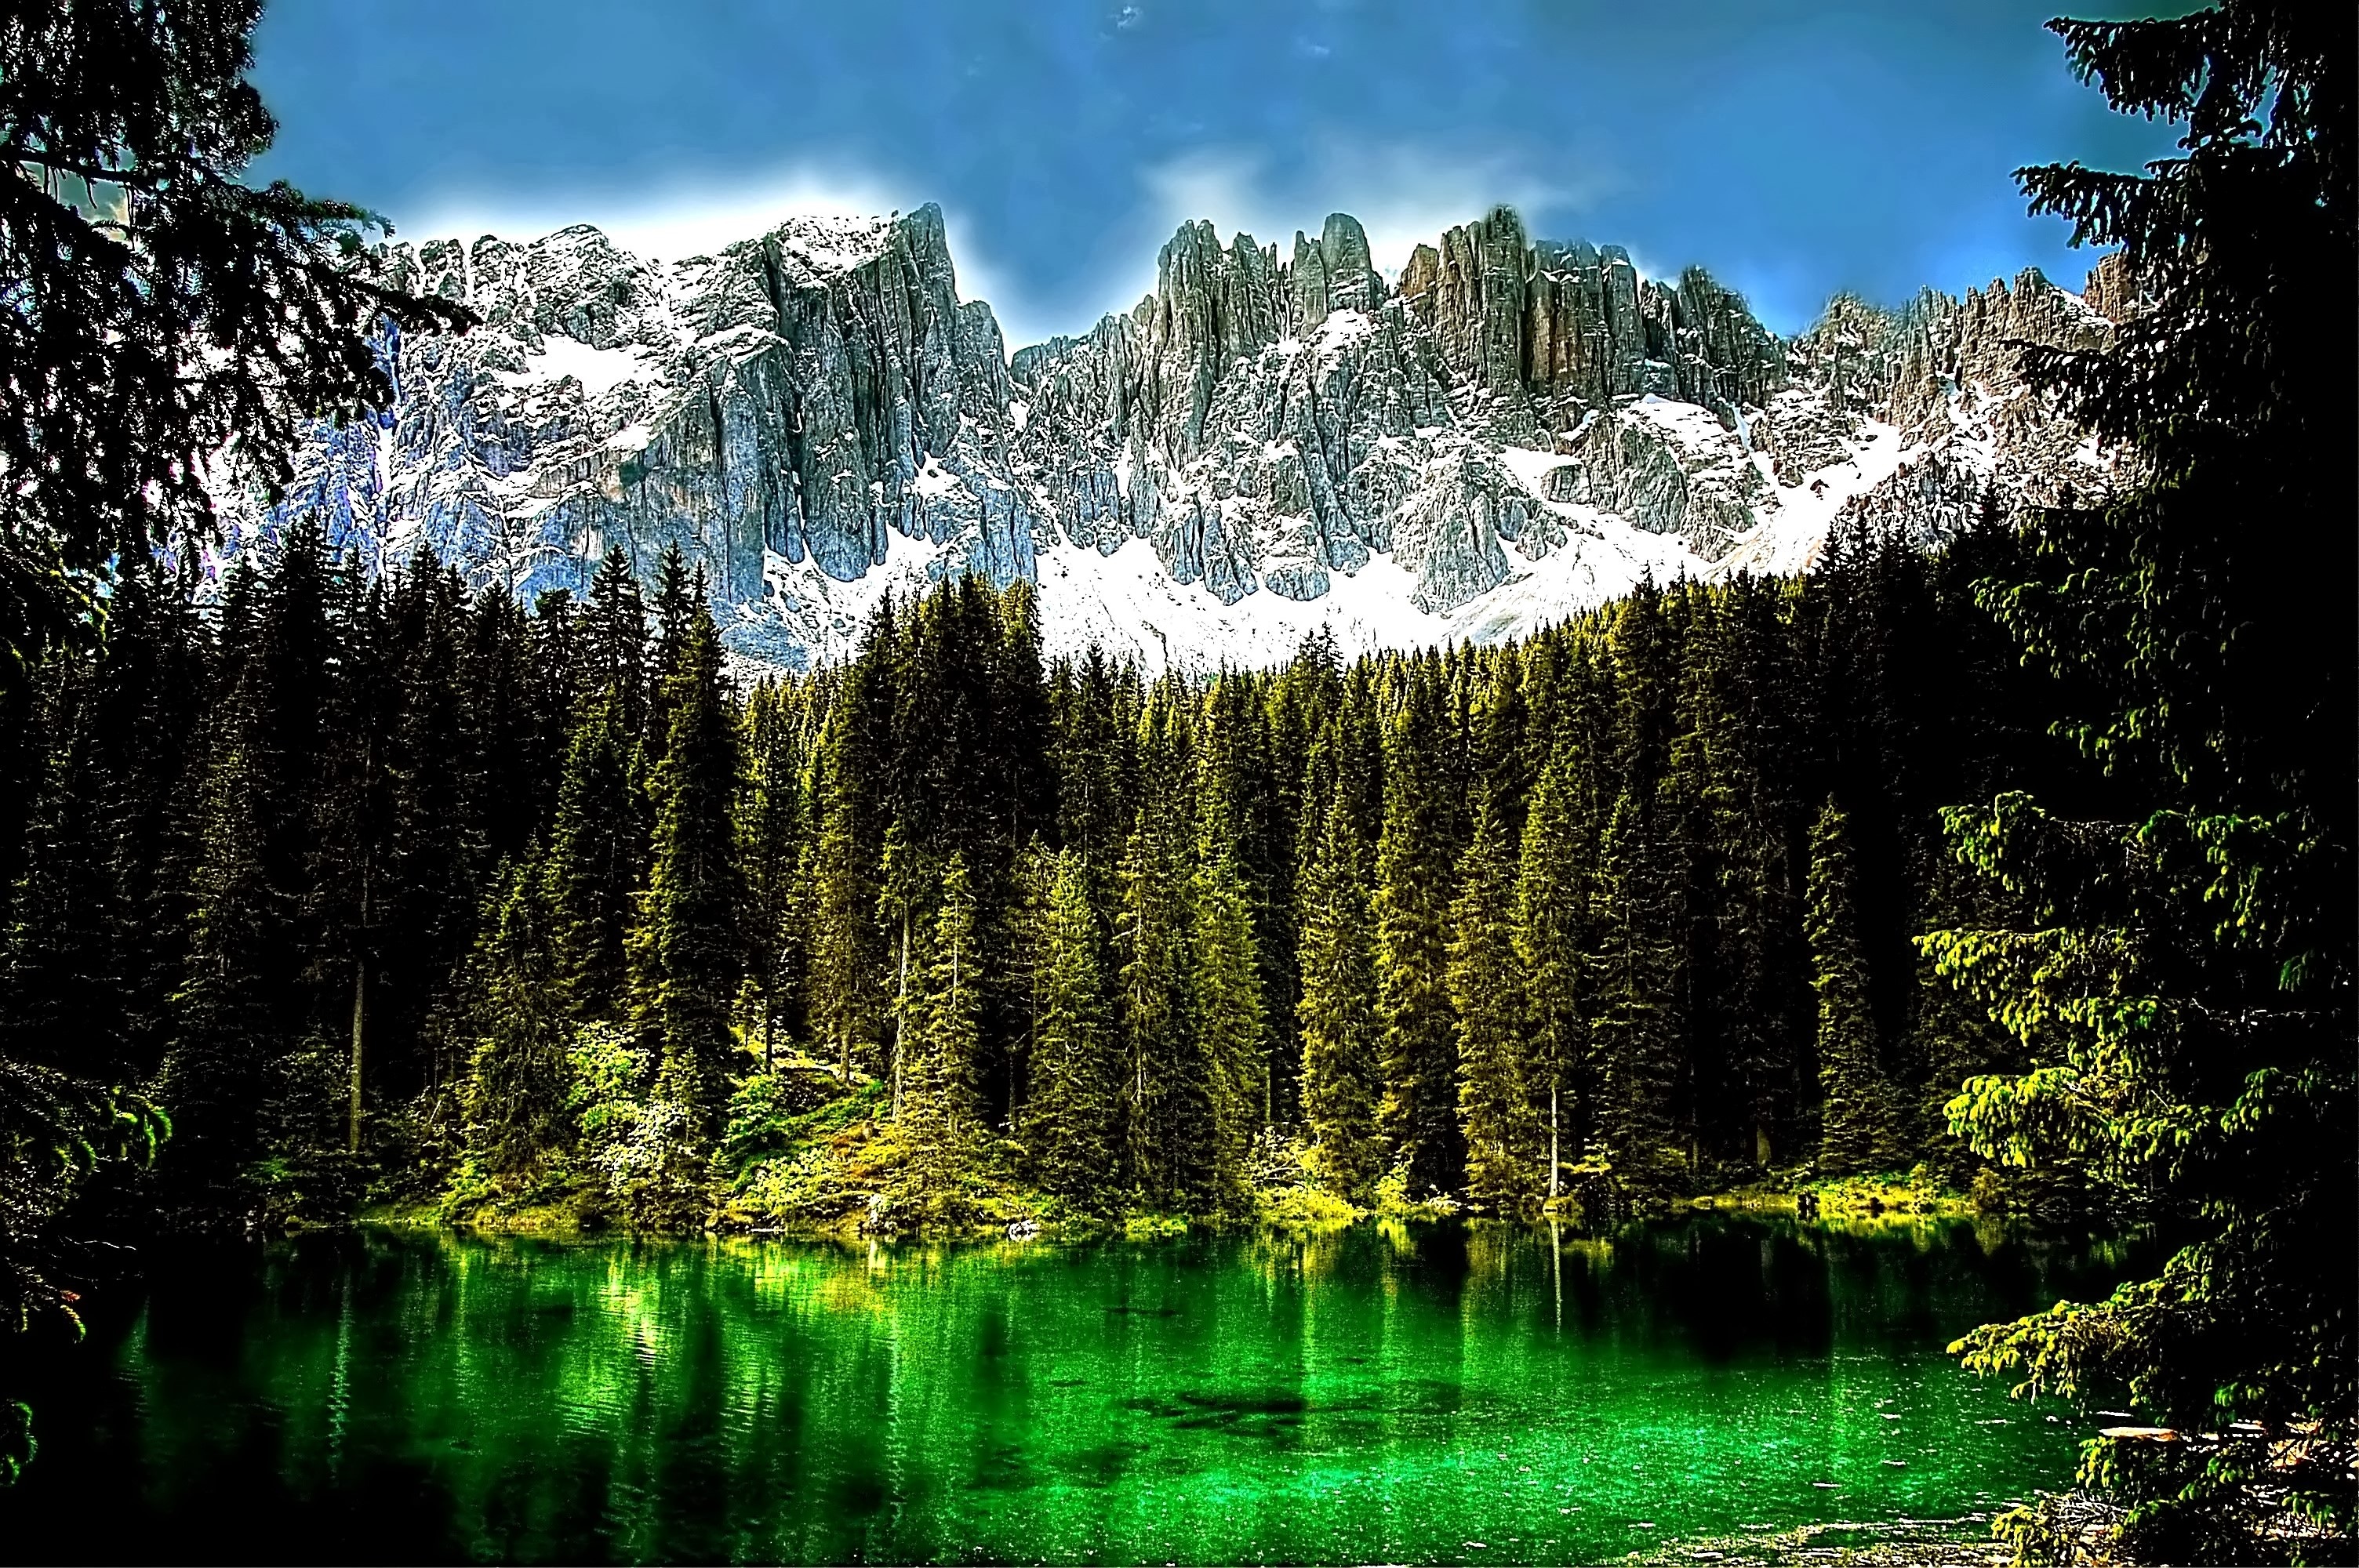
landscape, tree, nature, forest, wilderness, mountain, sky, hiking, sunlight, lake, view, mountain range, reflection, autumn, italy, alpine, blue, national park, clouds, mountains, woodland, trentino, habitat, ecosystem, dolomites, south tyrol, alpine panorama, unesco world heritage, natural environment, geographical feature, atmospheric phenomenon, woody plant, mountainous landforms, temperate coniferous forest